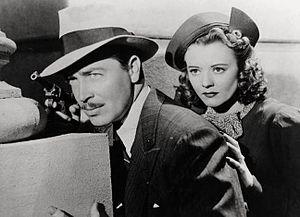
John Howard est un acteur américain, de son vrai nom John R. Cox, né à Cleveland le 14 avril 1913, mort à Santa Rosa le 19 février 1995.